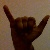
The image shows a hand gesture representing the letter 'Y' in Indian Sign Language.